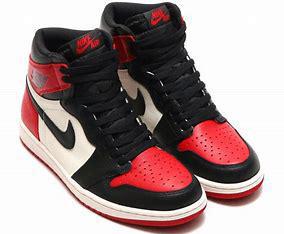
Brand: Nike
Model: Air Jordan 1